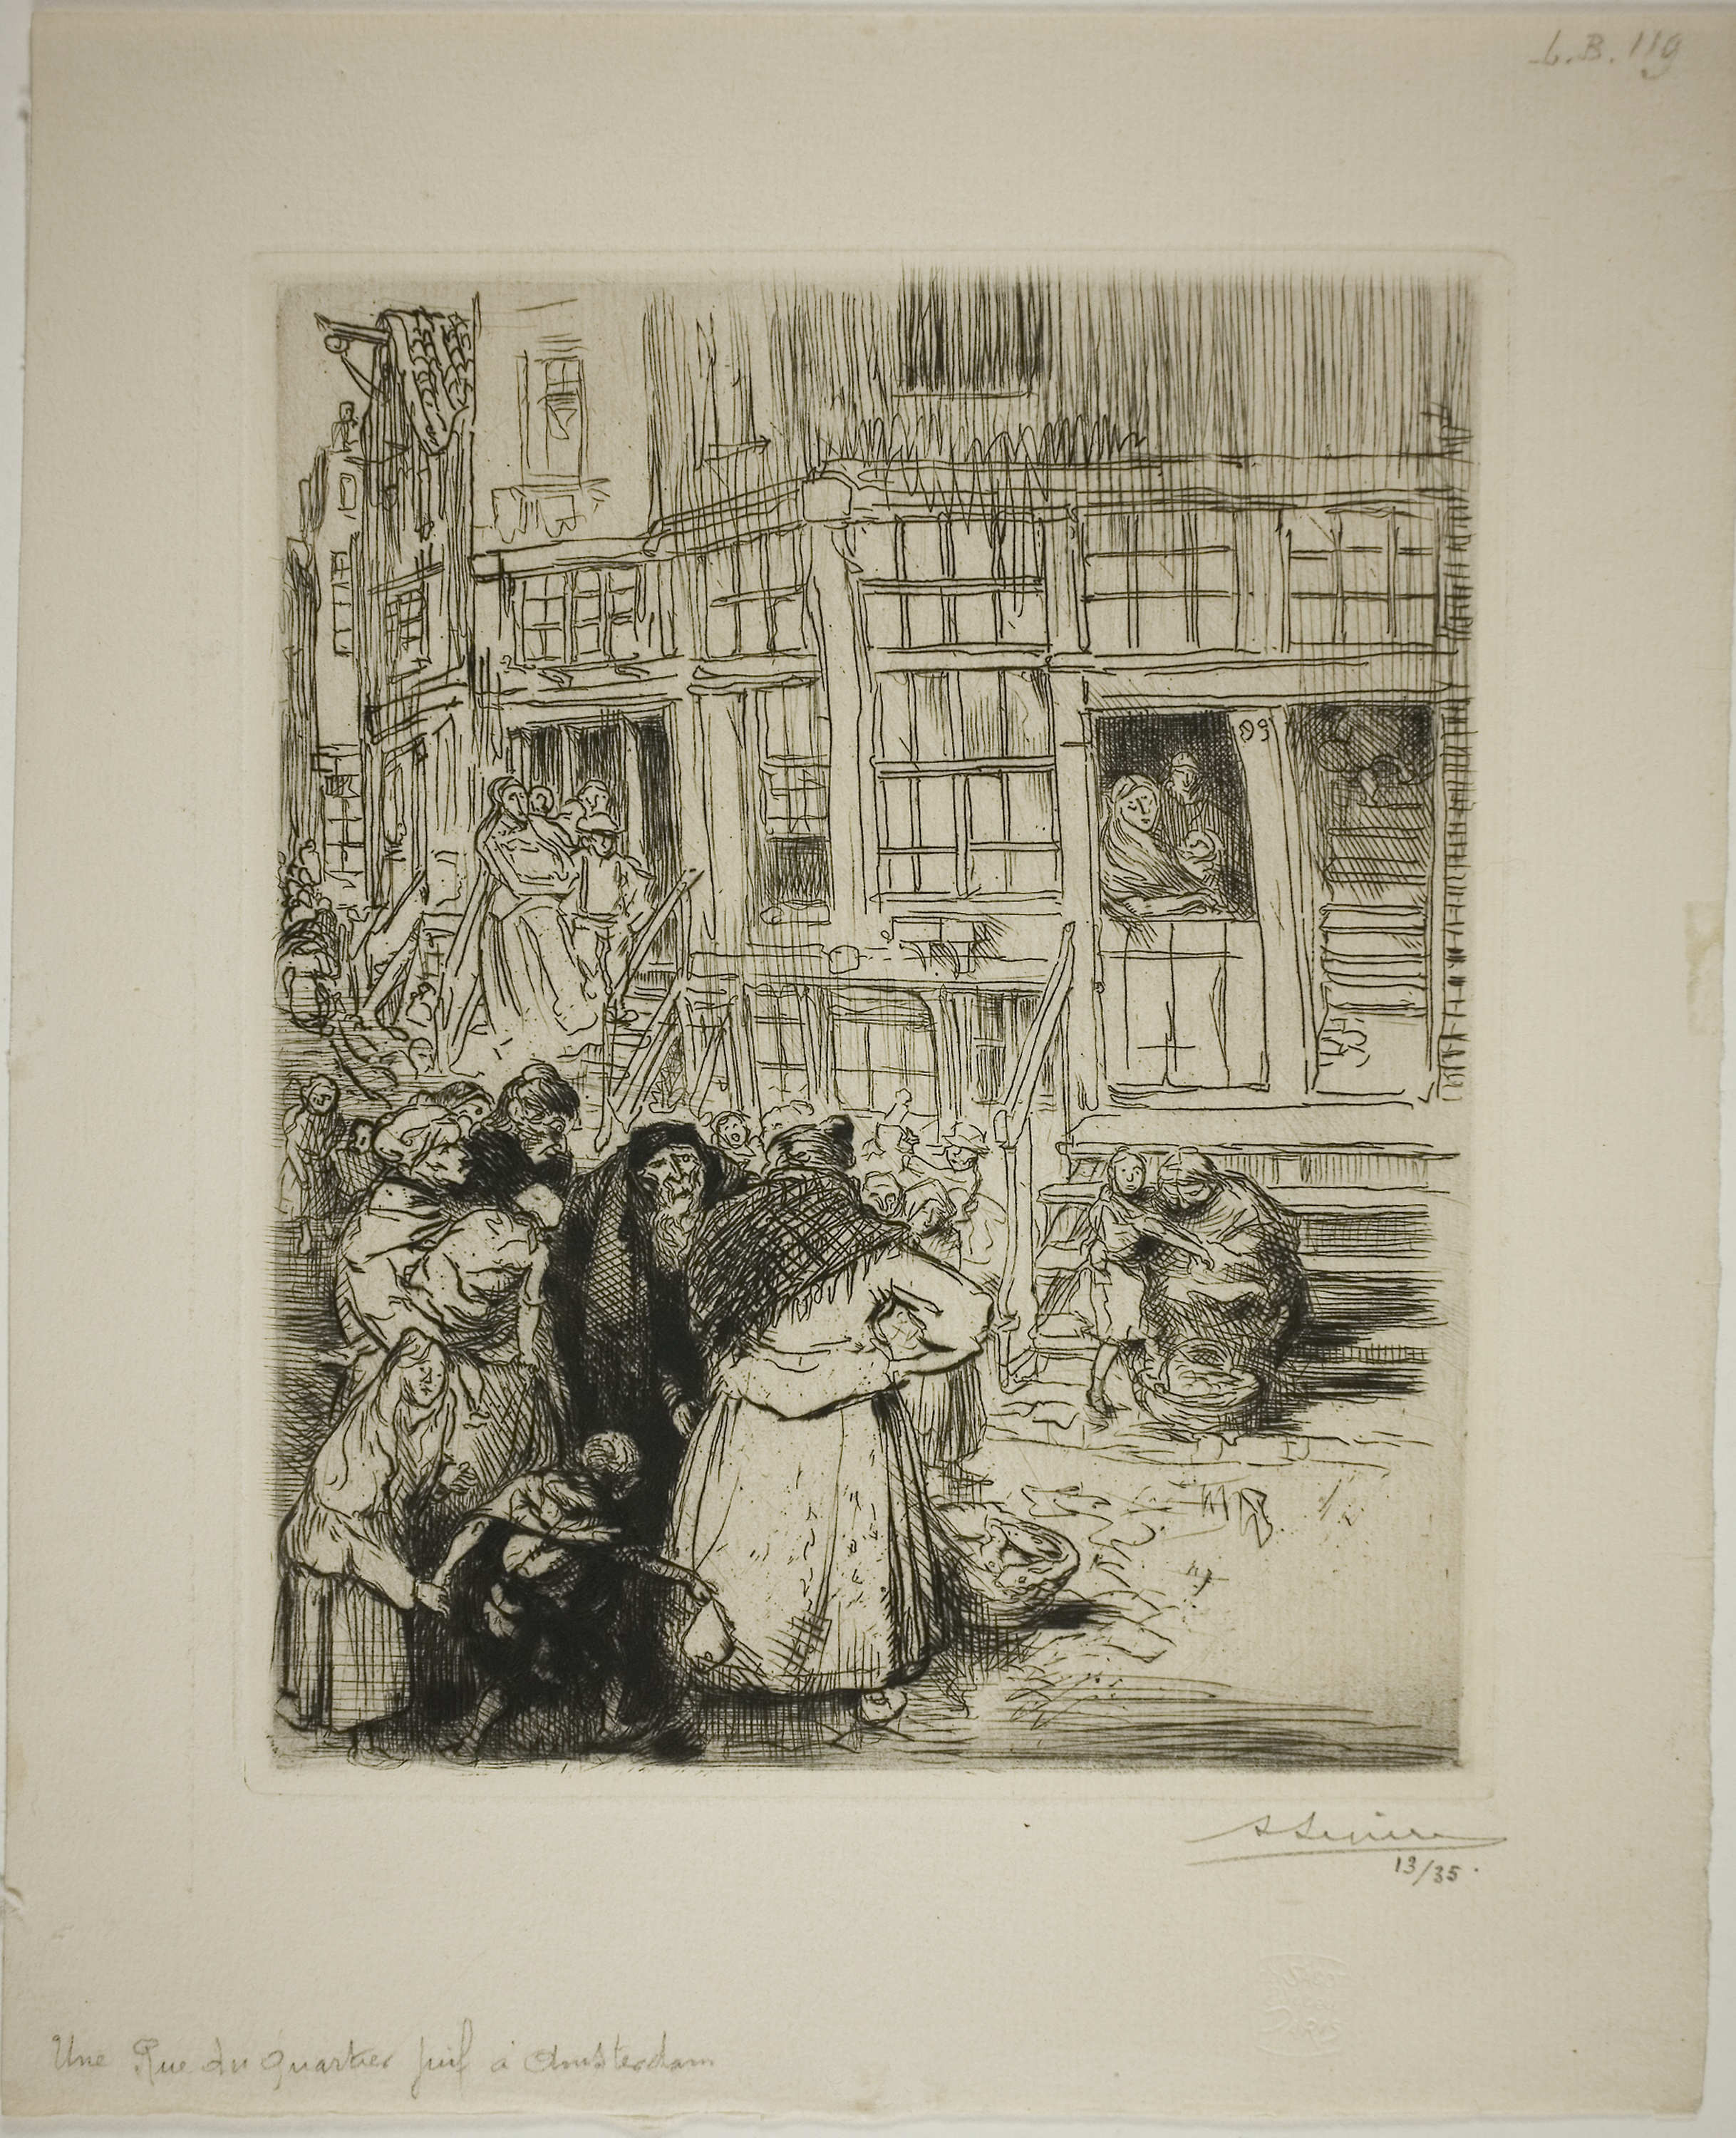
art, text, history, modern art, collection, visual arts, picture frame, art gallery, artwork, ancient history, drawing, painting, printmaking